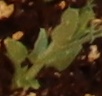
Label: Field Pea